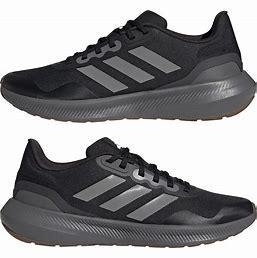
Brand: Adidas
Model: Runfalcon